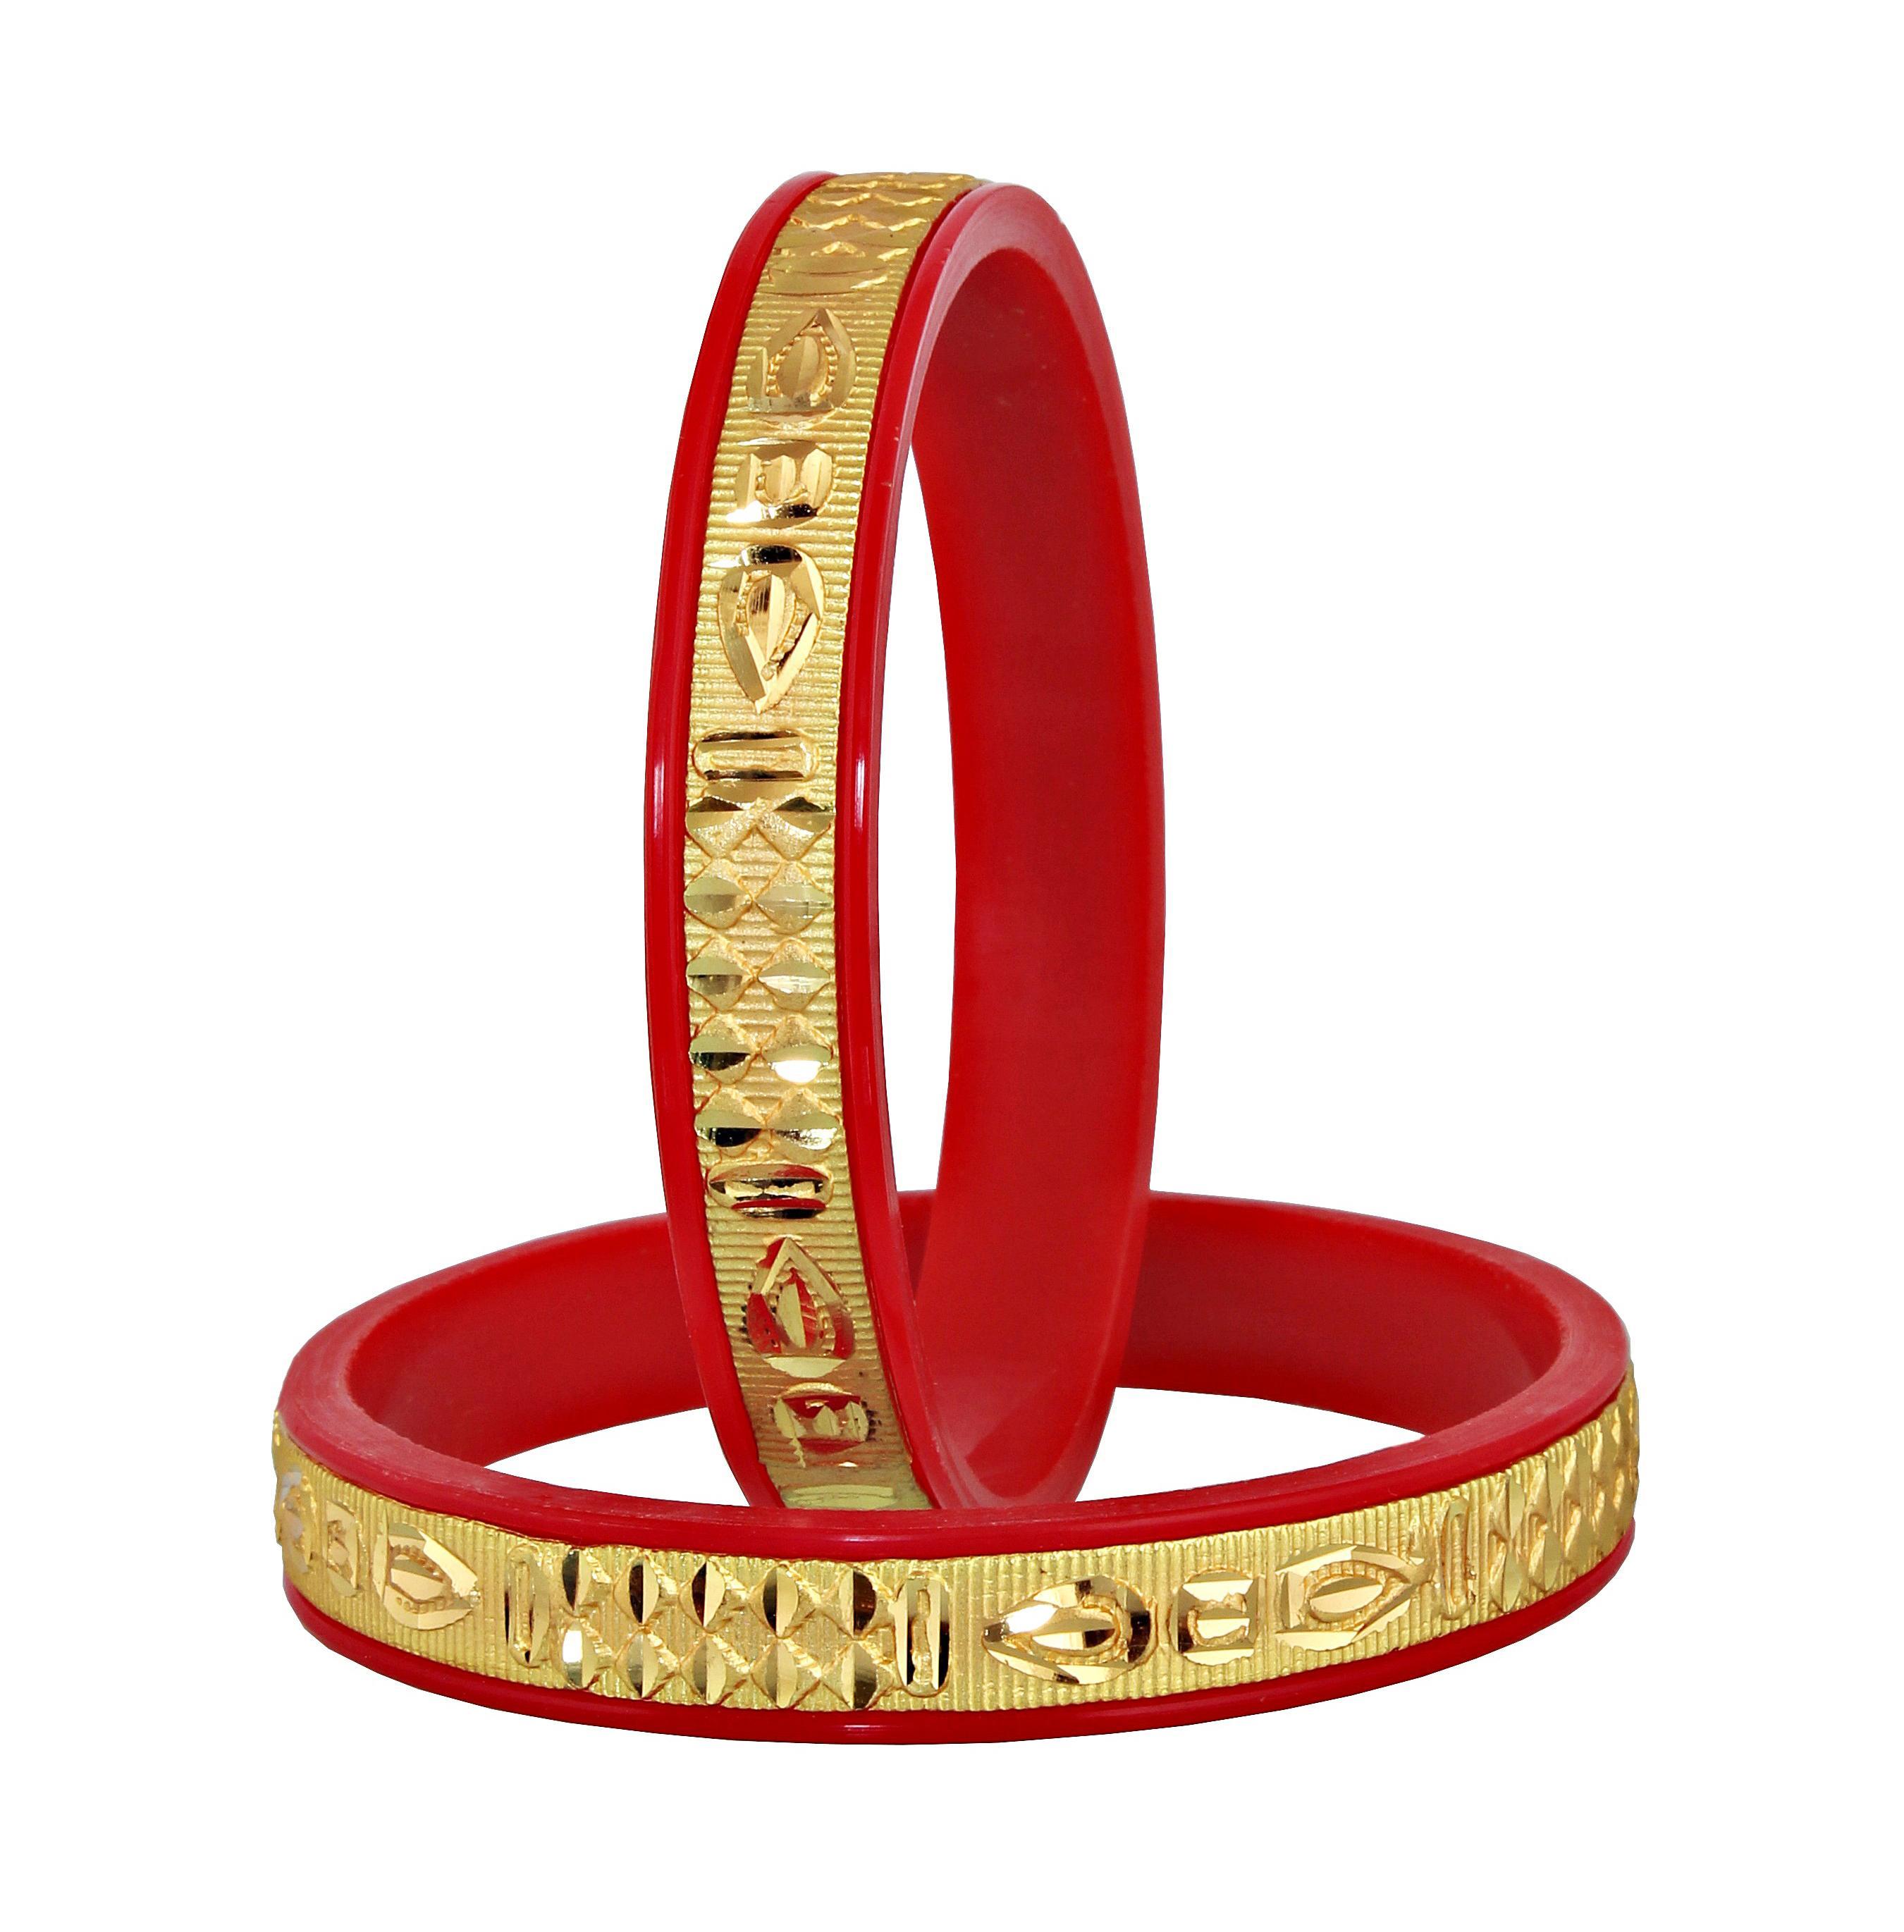
LUCKY JEWELLERY Gold Plated Designer Red Color Traditional Ethnic 2 Pcs. Bangles Set for Women (137-J1BG-284-R2-26)
Type: Bangles
Brand: LUCKY JEWELLERY
Price: Rs. 251
This pair of Bangles will make you Stunning and Graceful look. Adorn it with your favourite formal attire to enhance your overall looks. This Bangles set is studded with finest quality of coloured that gives render amazing look.Disclaimer:The color of the image and product may slightly differ depending upon the screen resolution.
Features: bangles set,Bangle Set,plastic bangles
Included: 2